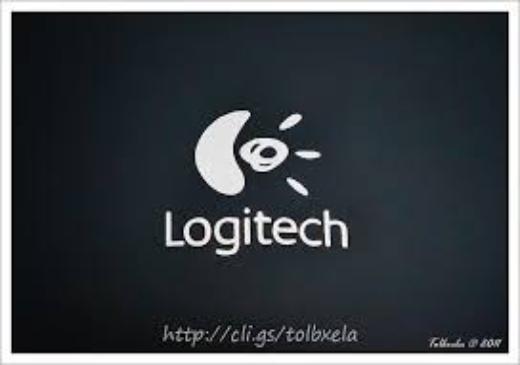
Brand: Logitech
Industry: Electronic